Battle of Britain House

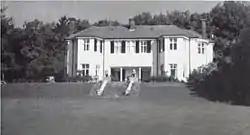
View of the house from the garden

Battle of Britain House, also known over time as Franklin House and Kokyo, was a private mansion in Ruislip. It was used by the United States military to train agents for undercover missions in occupied France during the Second World War. After the war, the house was dedicated as a memorial to the Royal Air Force squadrons involved in the Battle of Britain. It also became a residential college and headquarters to the Ruislip & District Natural History Society. The house was destroyed by fire in 1984 and demolished; in 1993 the site was cleared to allow it to be reclaimed by nature.